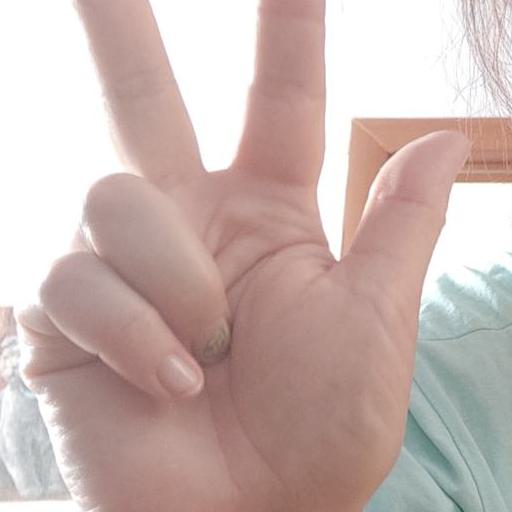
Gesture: three2